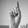
ASL letter: D